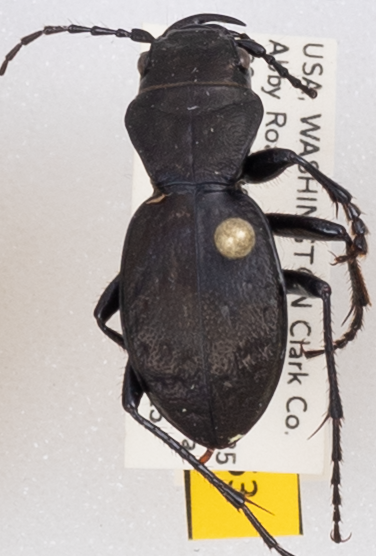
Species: Omus dejeanii
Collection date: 2018-05-15
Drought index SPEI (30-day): -2.09
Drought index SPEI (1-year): -0.24
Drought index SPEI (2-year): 0.71